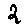
Label: 2